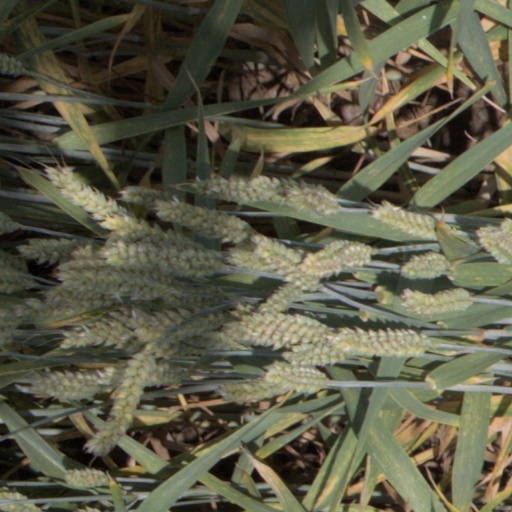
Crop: wheat